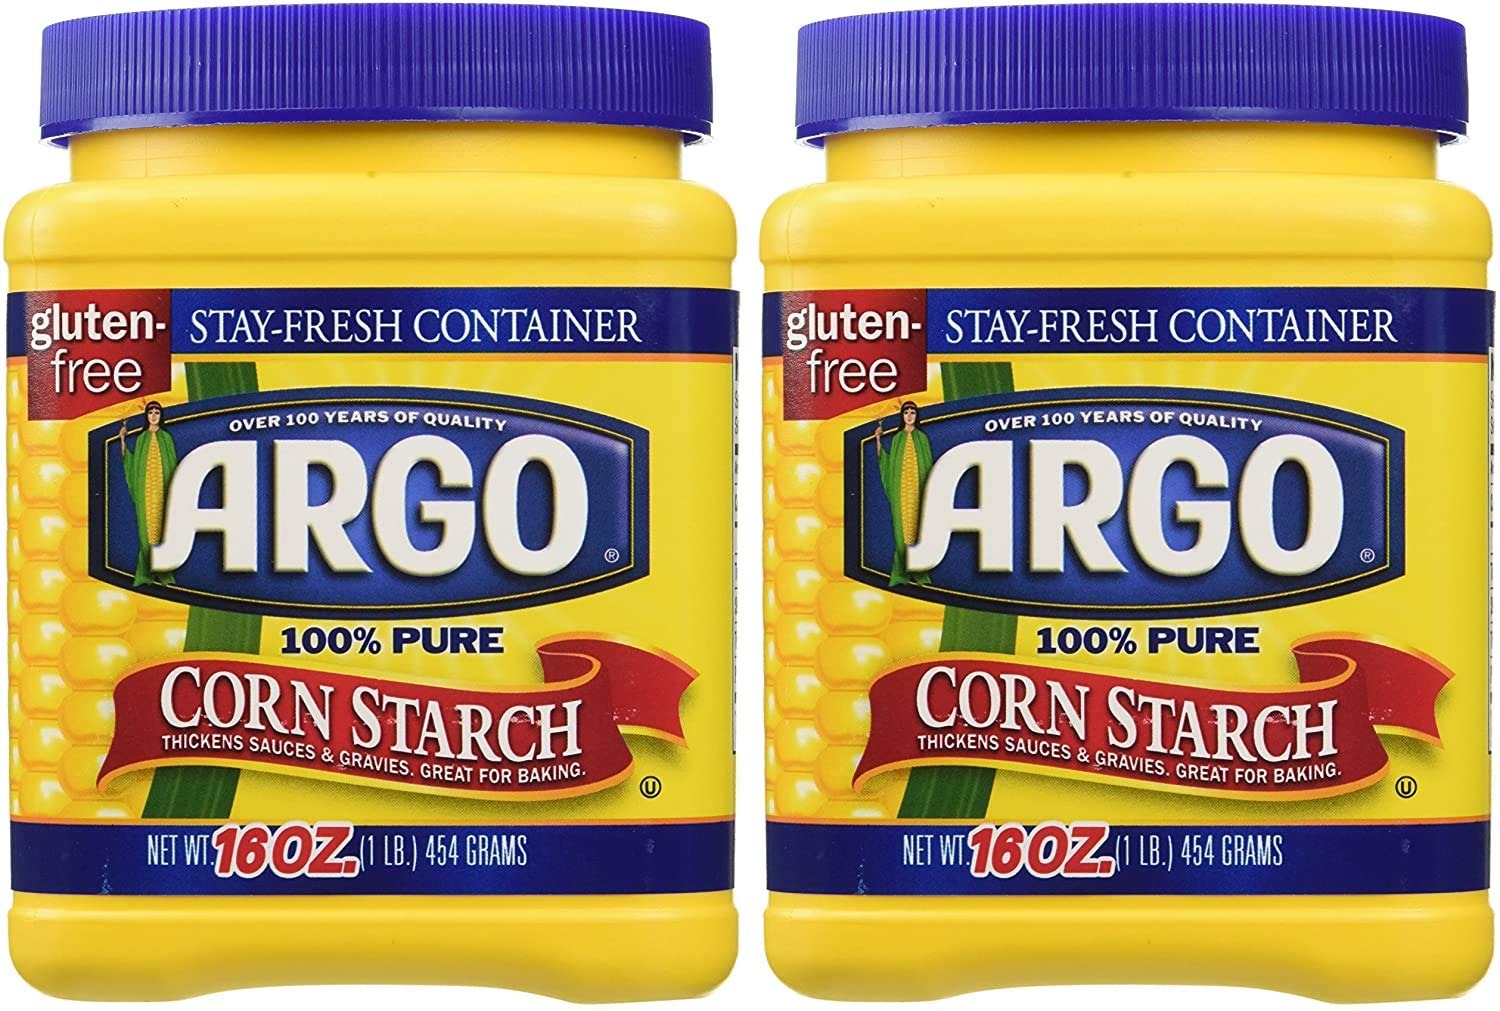
Item Name: Argo 100% Pure Corn Starch, 16 Oz, - PACK OF 10
Bullet Point 1: Argo Corn Starch
Bullet Point 2: 16 ounce jar Pack of 2
Bullet Point 3: Free of Gluten, MSG, Soy, Milk Egg, Peanut, Tree Nuts and aluminum
Bullet Point 4: Twice the thickening powder of flour; if the recipe called for 1 cup flour, use ½ cup
Bullet Point 5: Convenient re-sealable packaging; 100% Pure corn starch; 100% recyclable container
Product Description: 2
Value: 160.0
Unit: Ounce

Price: 12